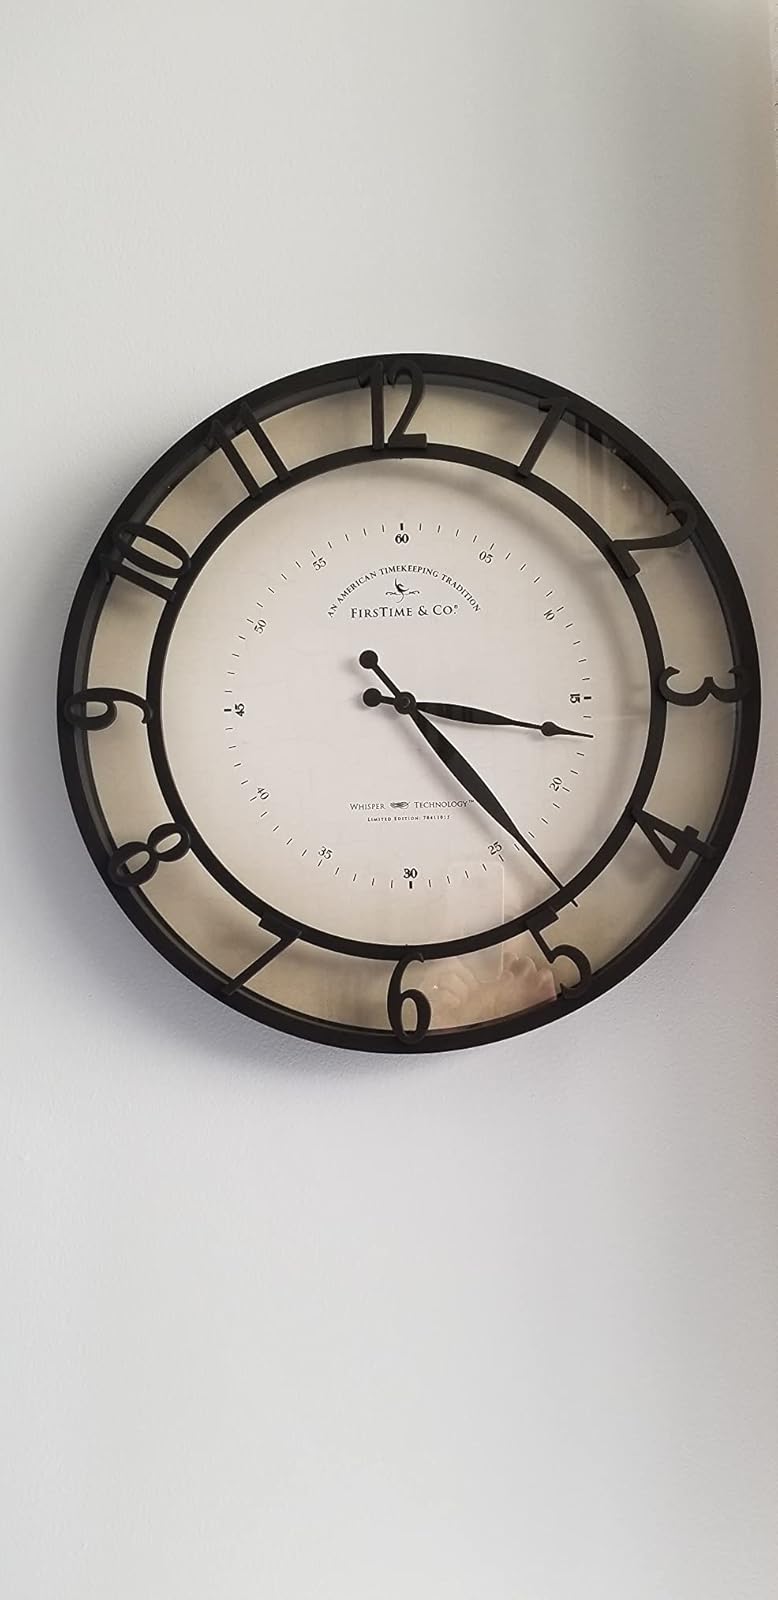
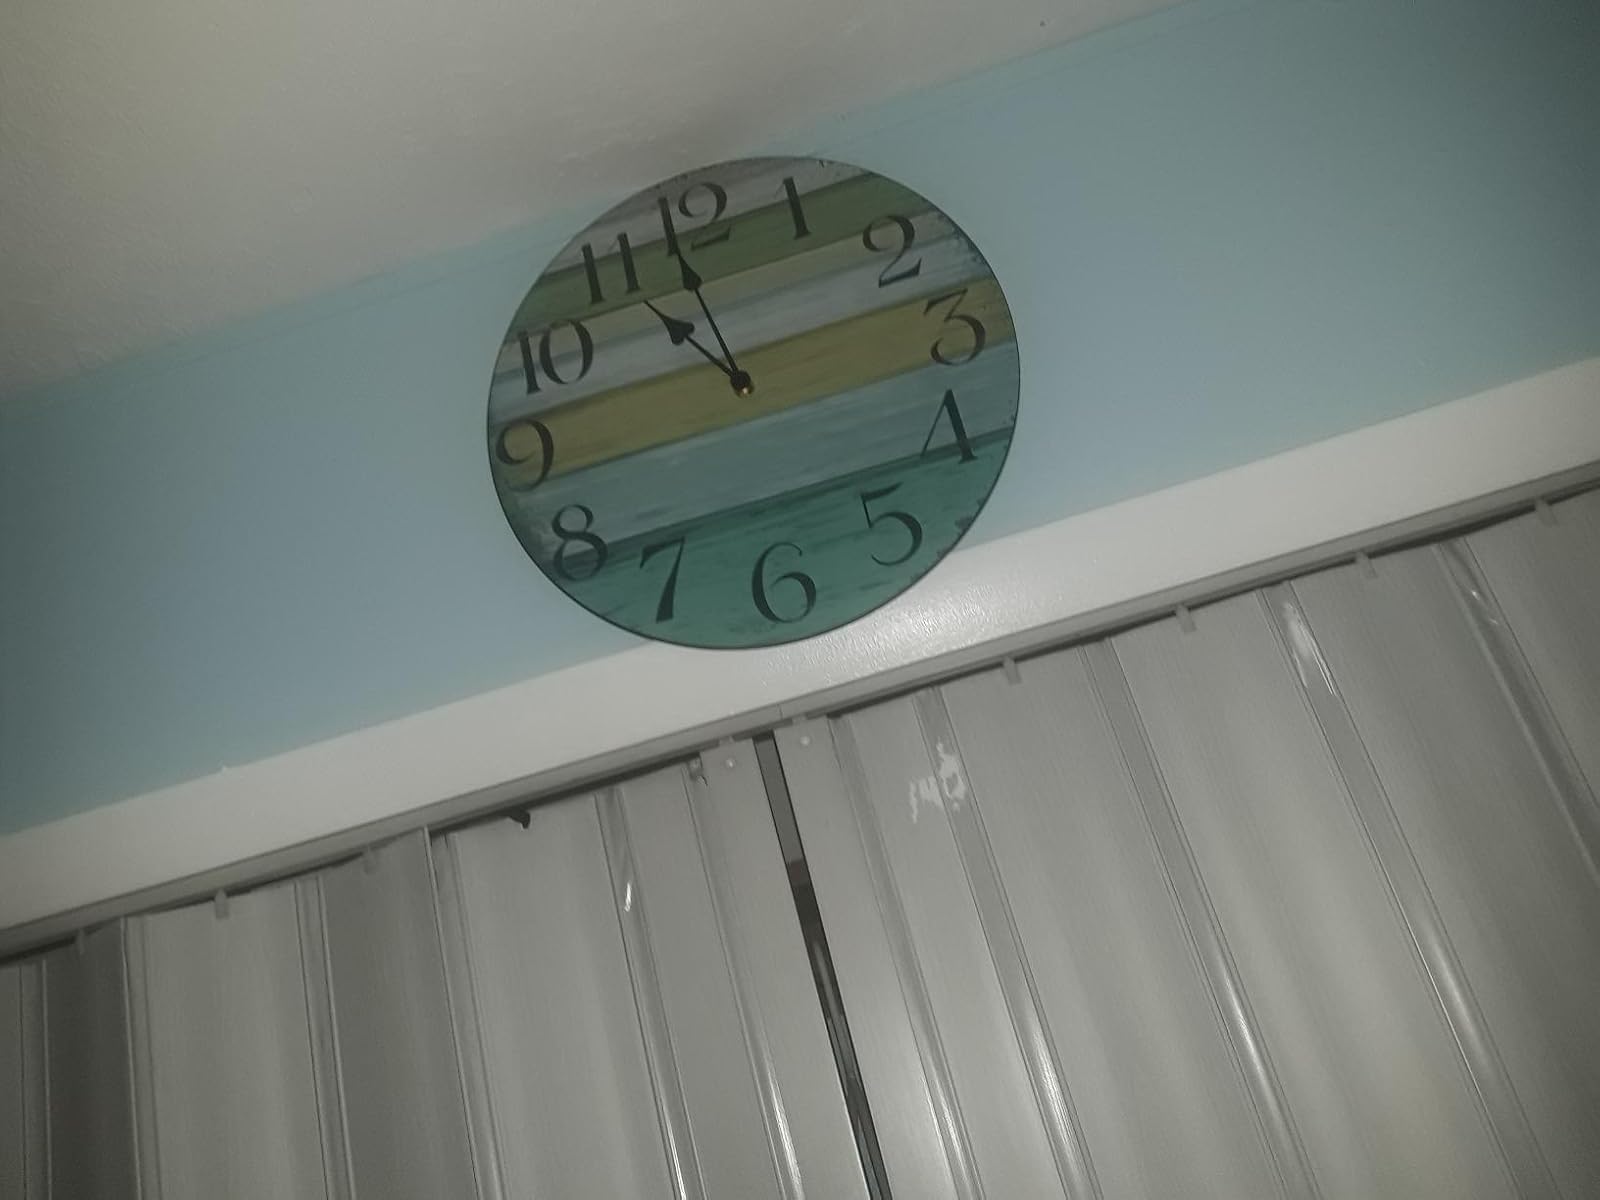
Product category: clock
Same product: no